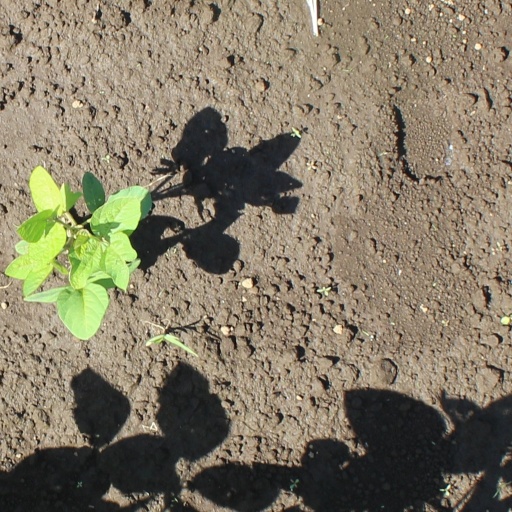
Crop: soybean